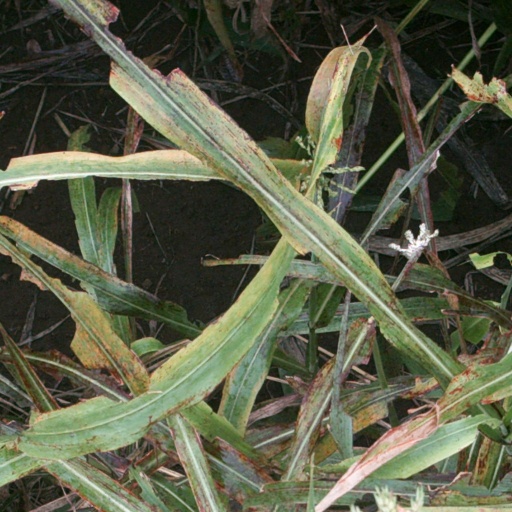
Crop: sorghum